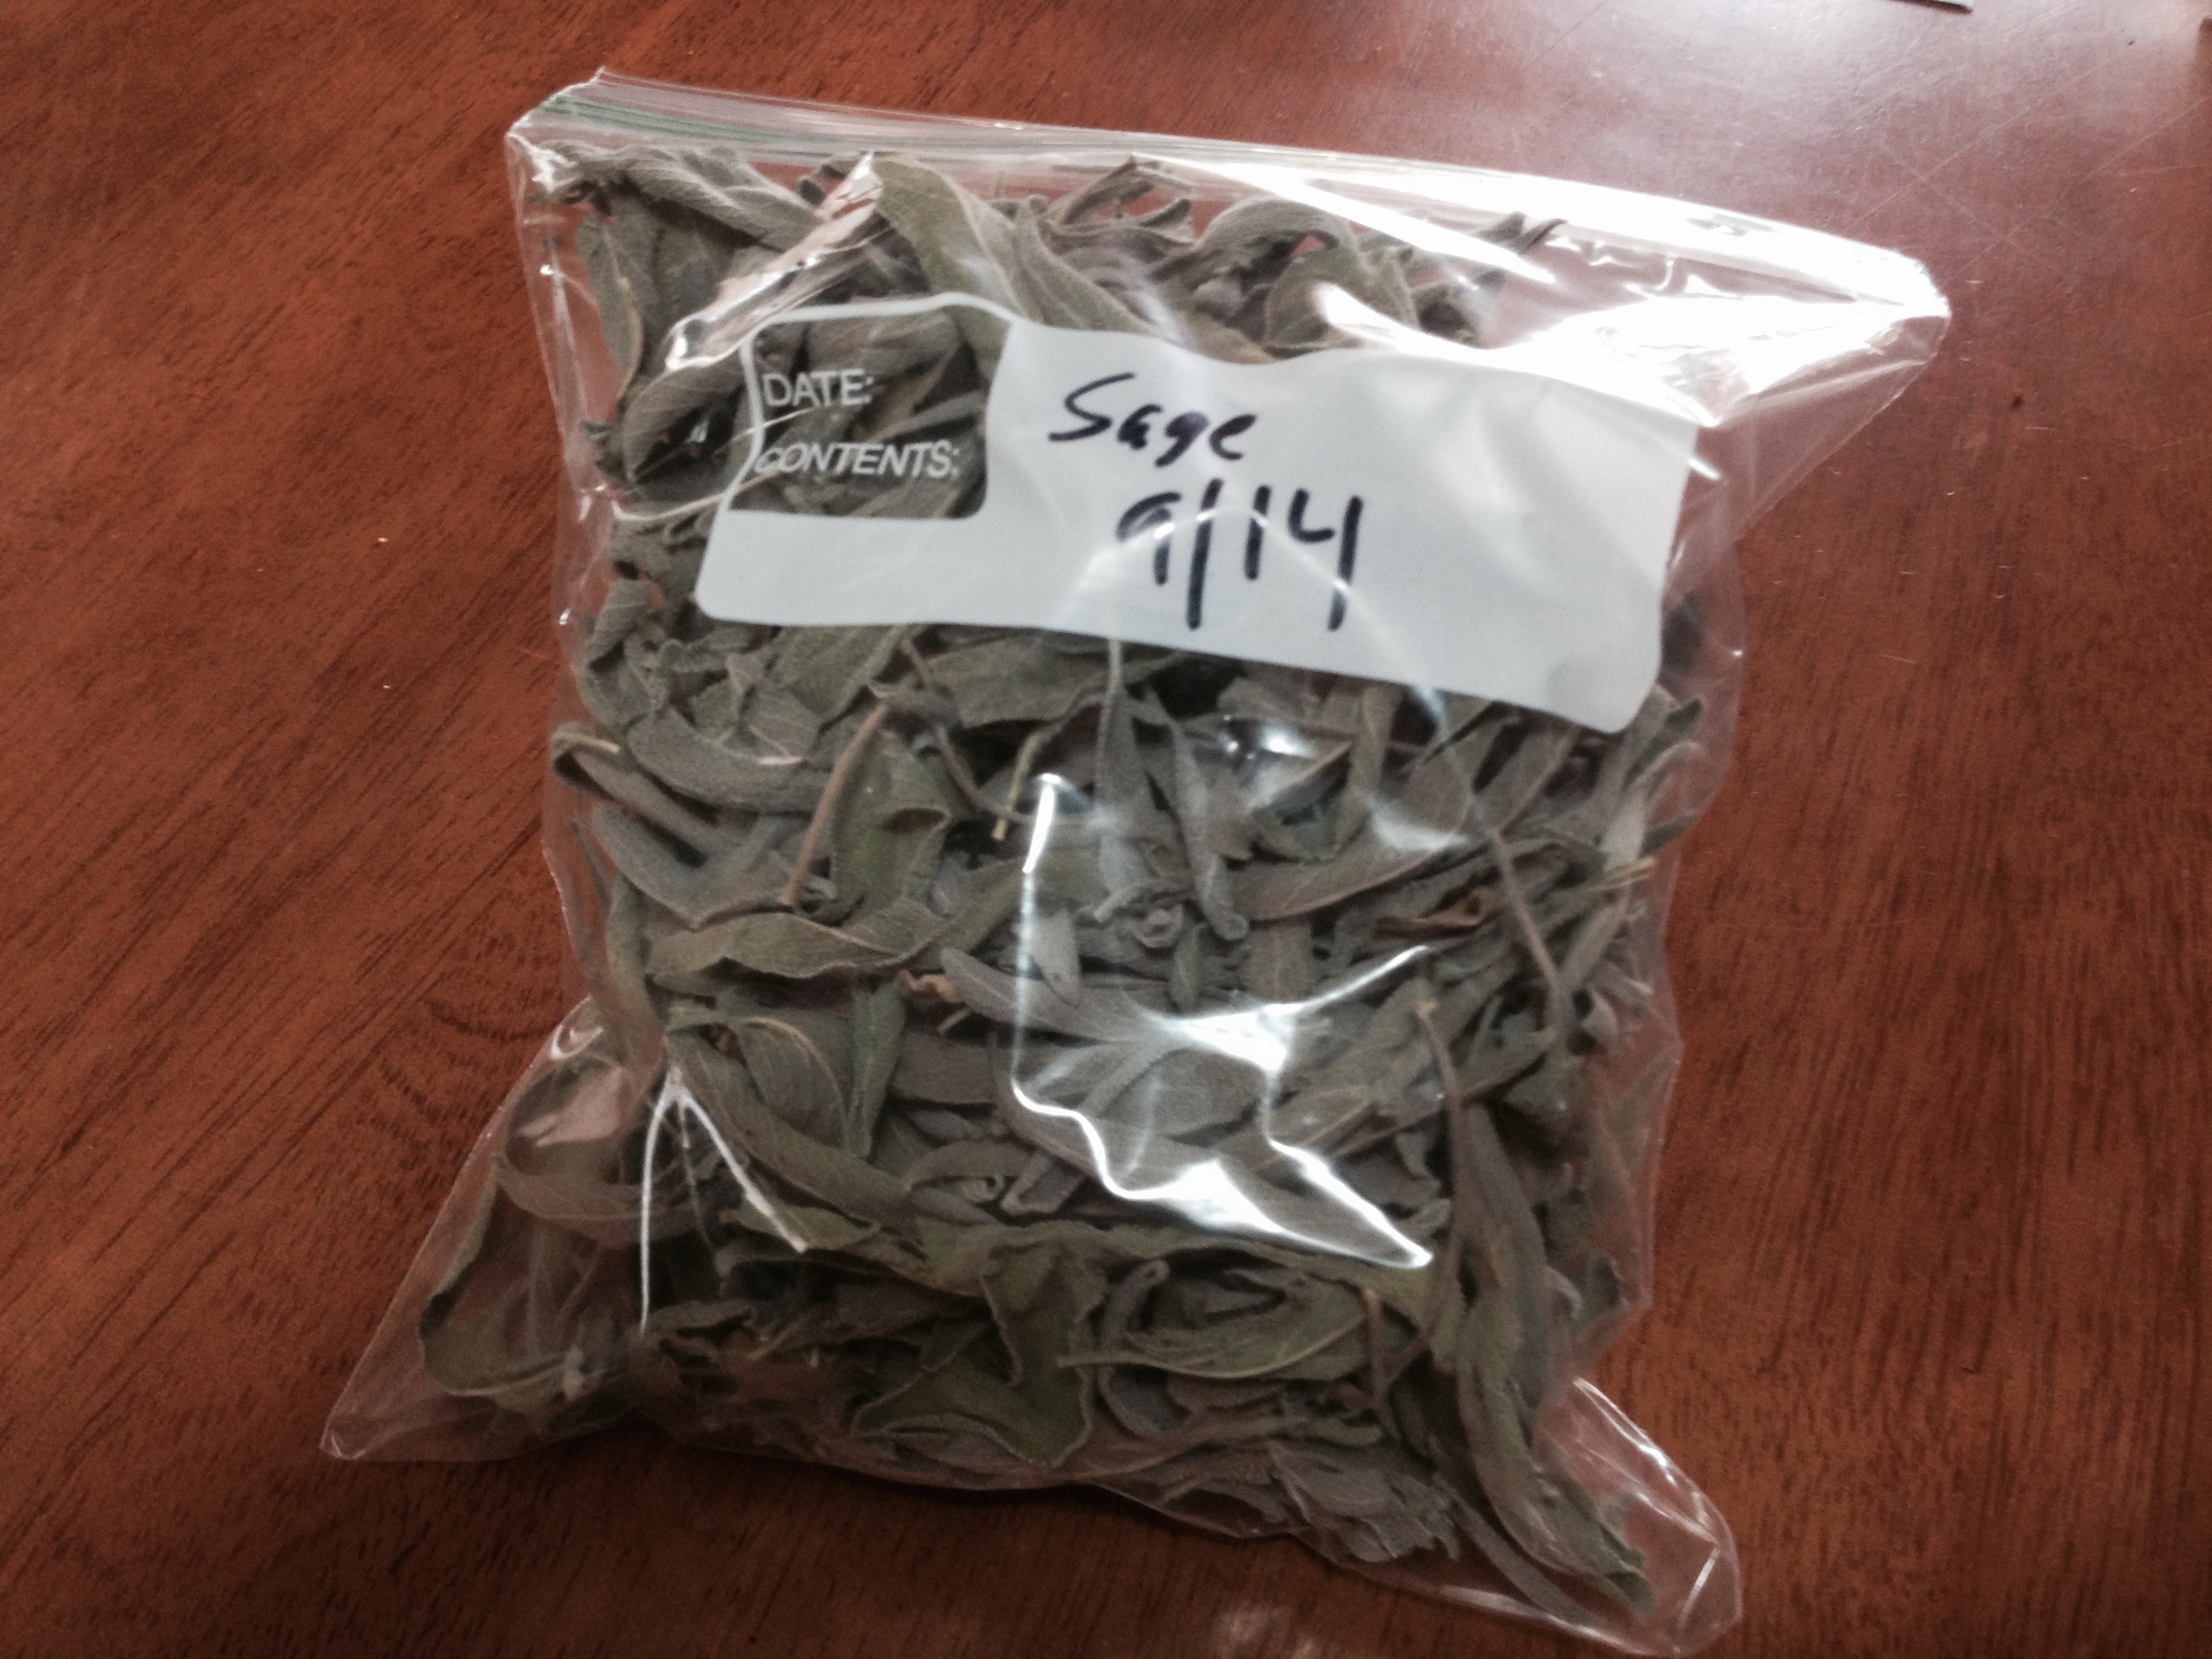
food